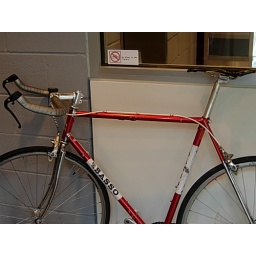
No bikes in library